Nino Niederreiter

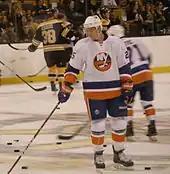
Niederreiter with the Islanders in September 2010

With Portland, Niederreiter enjoyed a career year with 41 goals and 29 assists for 70 points in 55 games.